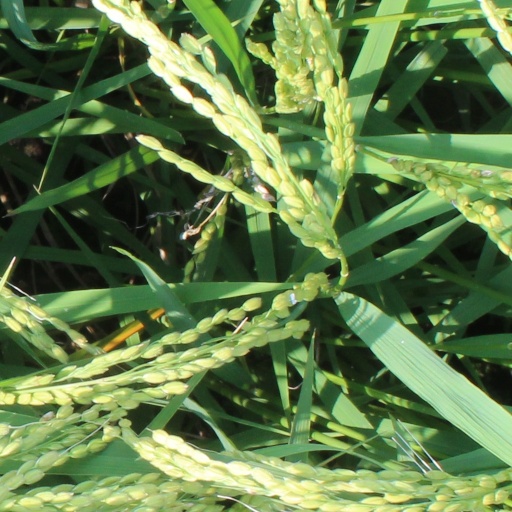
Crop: rice